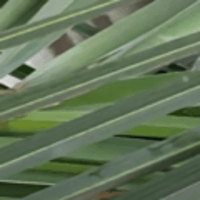
Label: Healthy sample